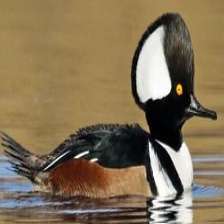
Species: BUFFLEHEAD
Scientific name: BUCEPHALA ALBEOLA
ImageNet parent category: drake